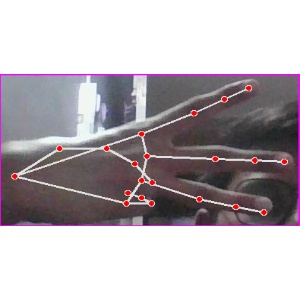
अक्षर: भ